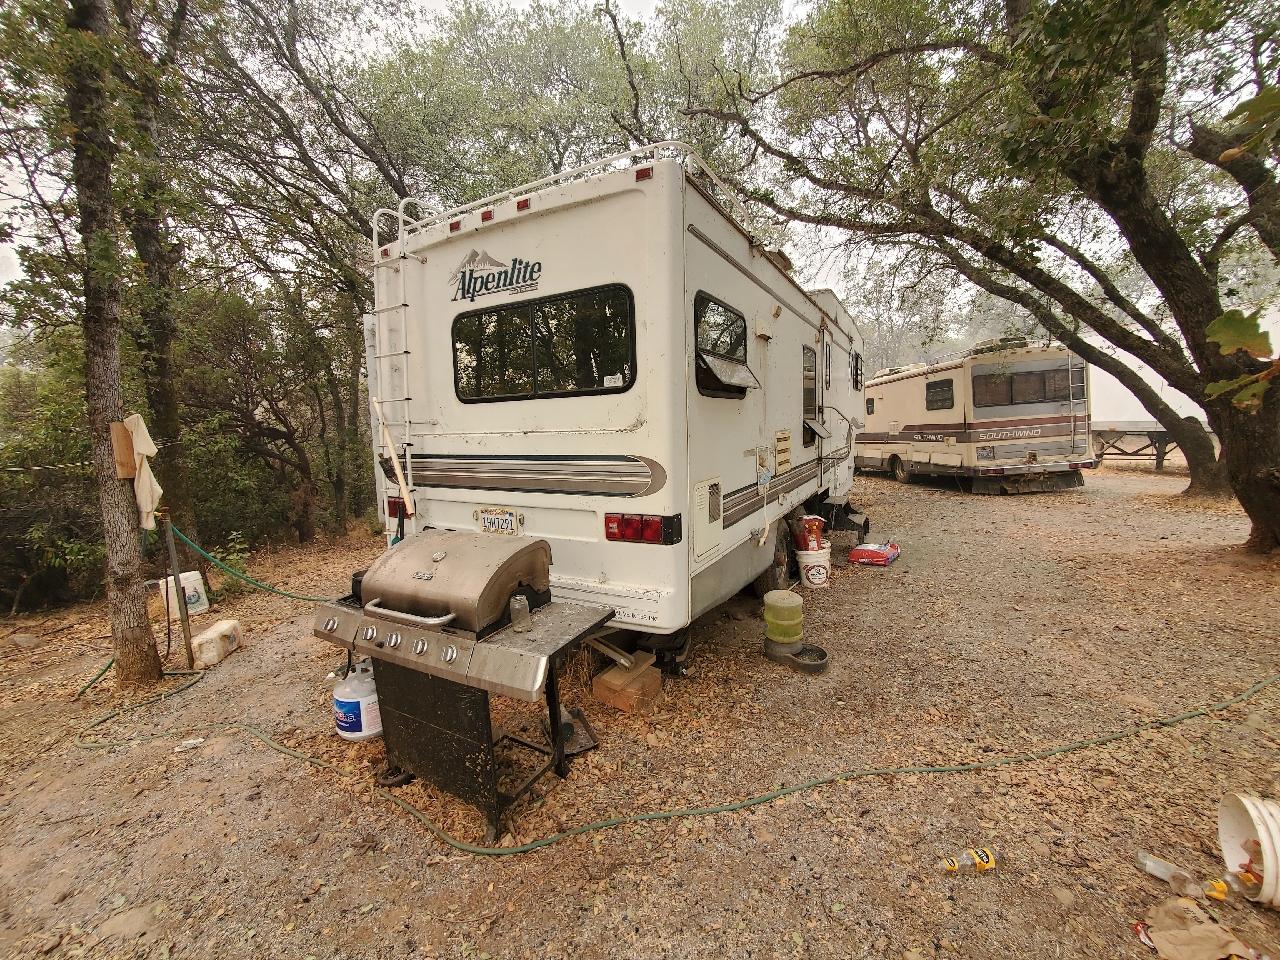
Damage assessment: no_damage